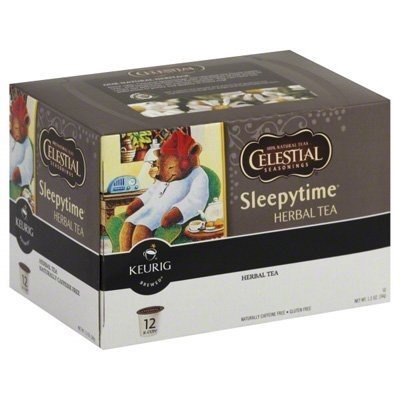
Item Name: Celestial Seasonings Tea K-Cup Sleepy Time Herbal Tea, 2 Boxes of 24
Value: 48.0
Unit: Count

Price: 7.97